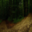
Label: forest